Republic of Central Lithuania

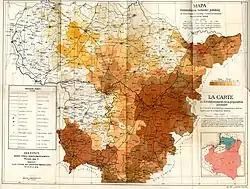
Interwar propaganda map showing the Polish territorial aspirations in both the so-called Central Lithuania as well as the Republic of Lithuania (see: 1919 Polish coup attempt in Lithuania) .

At the end of World War I, the area of the former Grand Duchy of Lithuania was divided between the Second Polish Republic, the short-lived unrecognized Belarusian People's Republic, and the Republic of Lithuania. Following the start of the Polish–Soviet War, during the next two years, the control of Vilnius and its environs changed frequently. In 1919 the territory was briefly occupied by the Red Army, which defeated the local self-defense units, but shortly afterwards the Soviets were pushed back by the Polish Army. 1920 saw the Vilnius region occupied by the Red Army for the second time. However, when the Red Army was defeated in the Battle of Warsaw, the Soviets, knowing that they wouldn't be able to hold Vilnius, decided to hand it over to Lithuania. By making such a move, the Soviets hoped to intensify the Polish-Lithuanian dispute over the region.